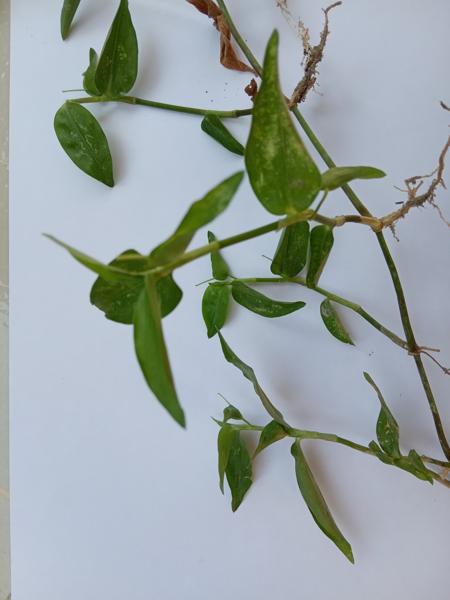
Weed species: Commelina benghalensis